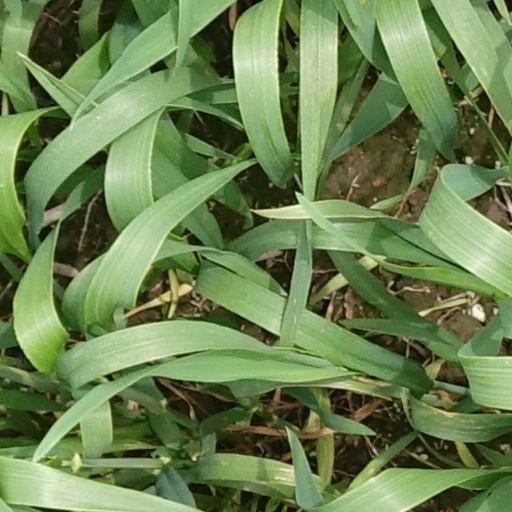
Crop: wheat